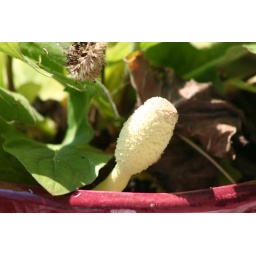
I saw this little mushroom growing in one of my flower pots out on the front porch.